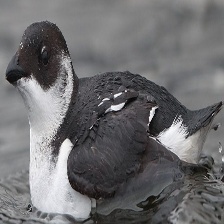
Species: LITTLE AUK
Scientific name: ALLE ALLE